1923 Chicago mayoral election

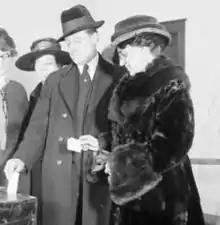

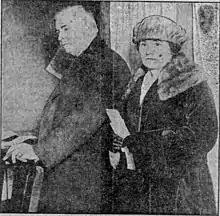
William Cunnea and his wife cast their votes

Both major party candidates campaigned as reformers. On March 18, 1923, Oscar Hewitt of the "Chicago Tribune" characterized the campaign one of the “mildest”